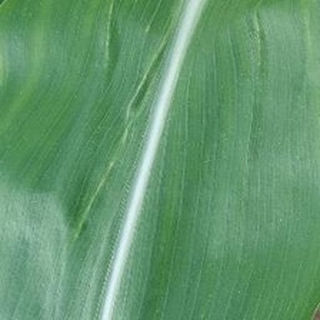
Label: healthy_corn